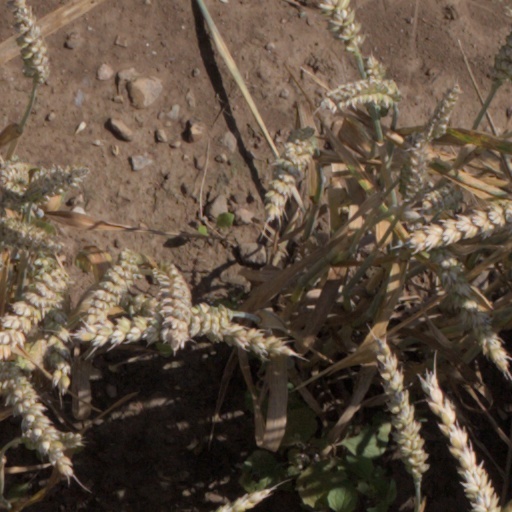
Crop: wheat